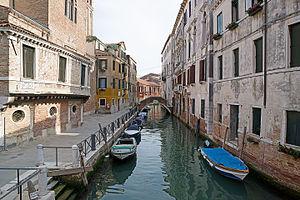
Le rio de la Ca' di Dio est un canal de Venise dans le sestiere de Castello.